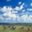
Label: plain